Isle of Wight Council

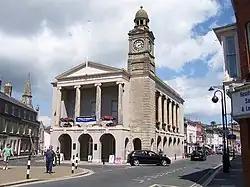
Guildhall, Newport: Council's first meeting place

The administrative county of the Isle of Wight and the Isle of Wight County Council were therefore established, by the (52 & 53 Vict. c. clxxvii) with effect from 1 April 1890, on which day the council held its first official meeting at the Guildhall in Newport. Somerset Gough-Calthorpe was appointed the first chairman of the council.